Altus station

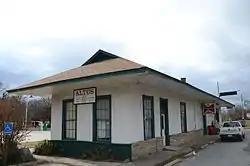

The Missouri-Pacific Depot, Altus is a historic railroad station on United States Route 64 in Altus, Arkansas. It is a long rectangular single-story wood-frame structure, finished in stucco, with a gable-on-hip roof with broad eaves. It was built in 1920 by the Missouri-Pacific Railroad, and served as both a passenger and freight depot. It is representative of the town's early history as a railroad town.